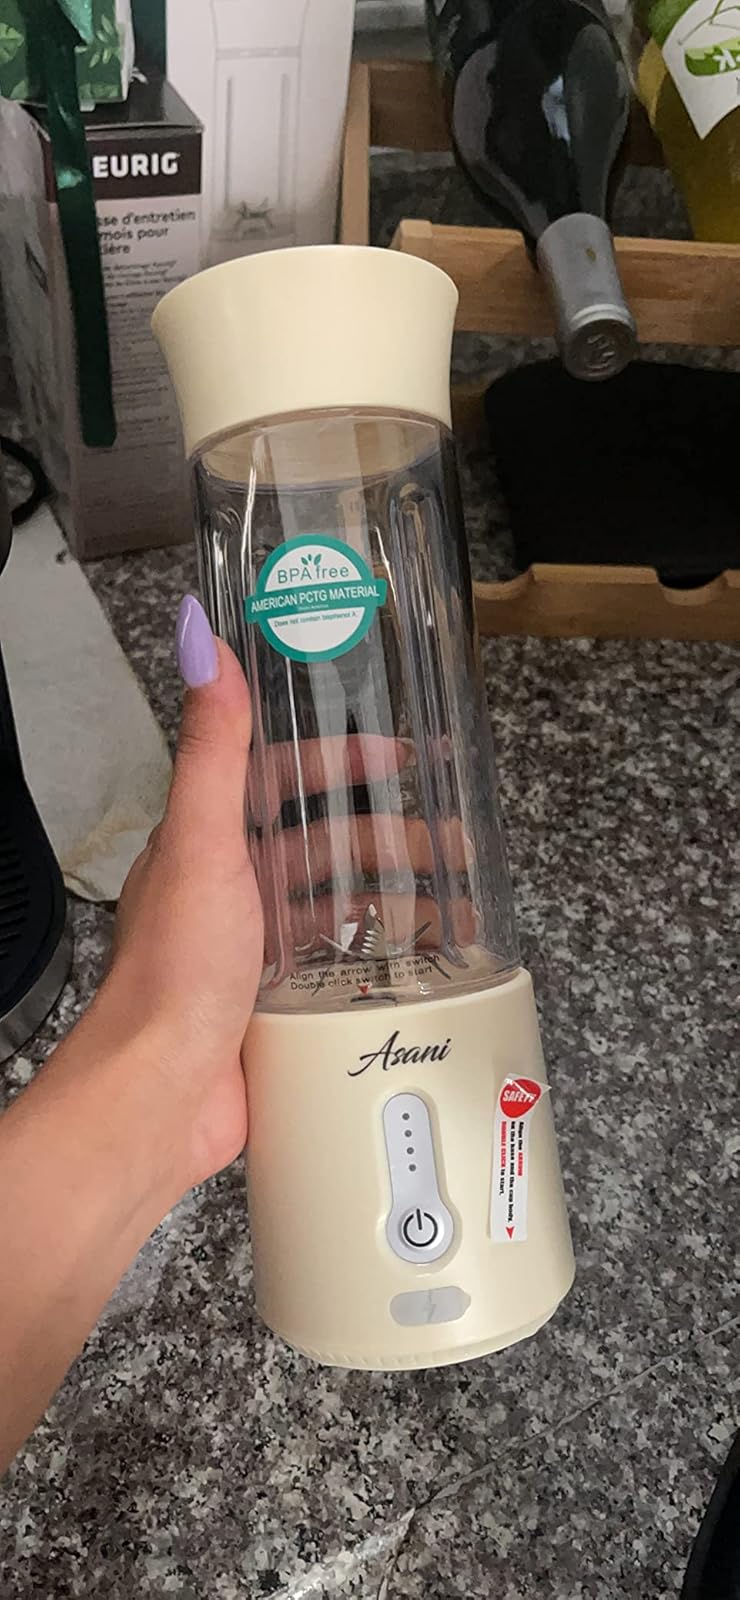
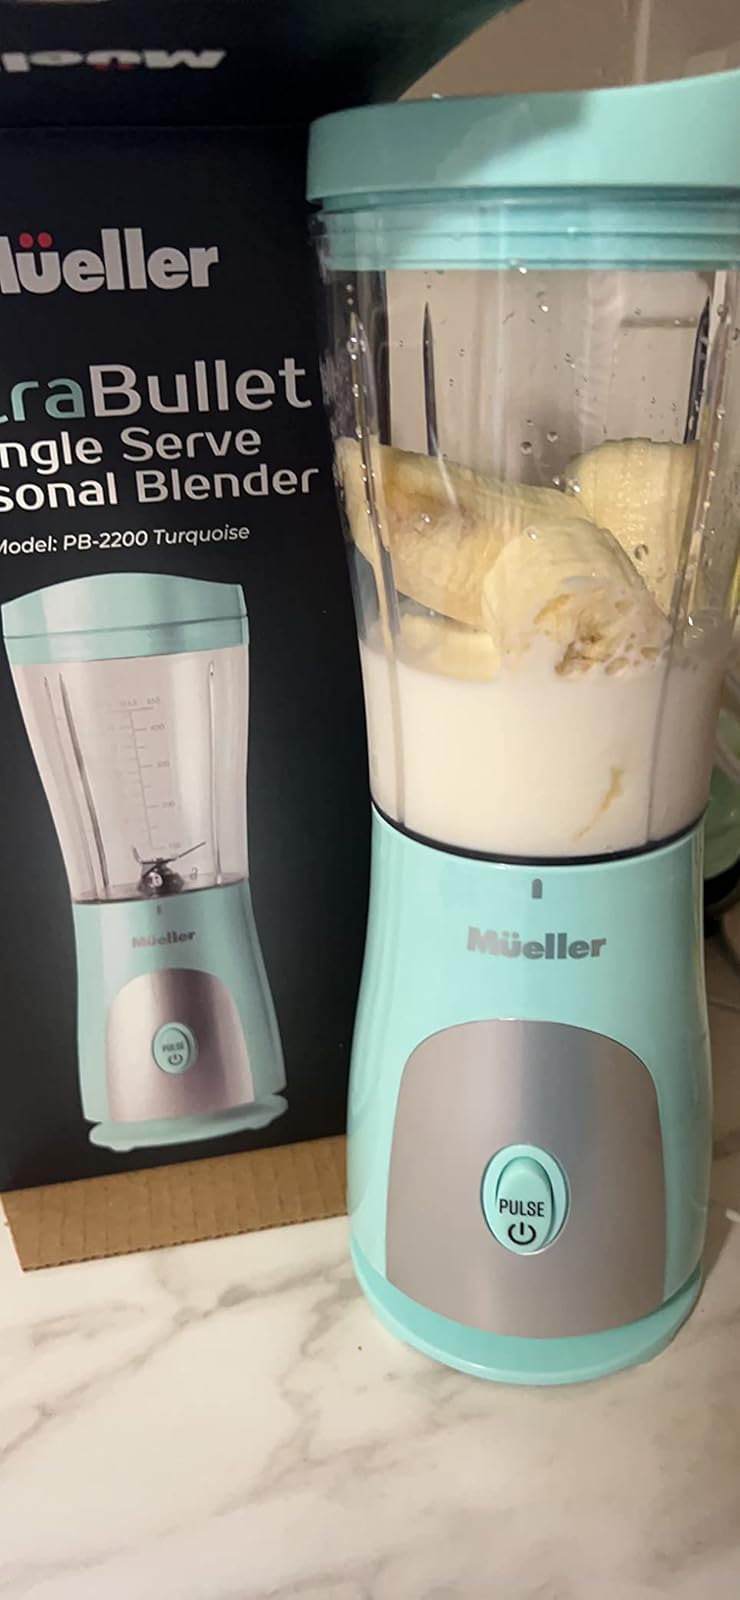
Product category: items_blender
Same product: no